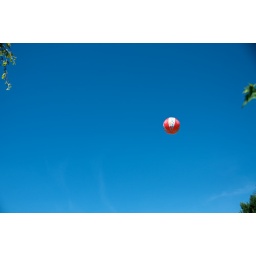
Kids at play in the family mansion under clear blue skies